Rouen duck

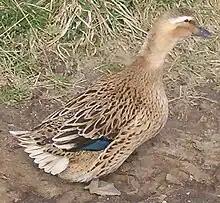
Rouen Clair duck, female

The Rouen is a heavyweight breed of domesticated duck. Rouens are raised primarily for meat, exhibition, or as general purpose ducks. Since they are not prolific egg layers, Rouen ducks are most commonly bred for their meat. The breed originated in France sometime before the 19th century.